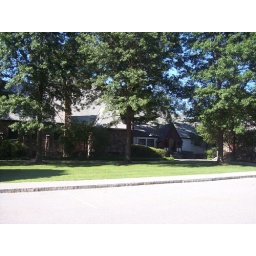
Church attended by the Rockefeller family, containing a stained glass window by Henri Matisse and nine more by Marc Chagall.